Virginia Cavaliers football

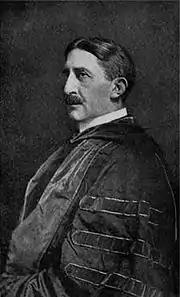
Former University of Virginia President Edwin Alderman

UVA football began in the fall of 1886, when two graduate students at the University, former Yale student Charles Willcox who was attending medical school at UVA, and former Princeton student, Richard Reid Rogers who matriculated to the law school, introduced the sport. After seeing the success of Princeton and Yale during their undergraduate careers, these two men brought a knowledge of the sport to the South, an area of the country that had no college football teams. Students at UVA began playing pickup games of the kicking-style of football as early as 1870. In 1874, University students were introduced to the sport of rugby when they played to a scoreless tie against a team of Englishmen from Albemarle County. Eight years later, in November 1883, a football club was reorganized, a constitution drawn up, and officers elected. 75 men competed against one another, but not against another collegiate club. The University Magazine describes how "pluck is cultivated by throttling one's competitor and violently throwing him to the ground." Finally, in the fall of 1887, Willcox and Reid, after garnering interest in their fellow students throughout the year, helped Virginia put its first regularly organized team in the field. But in these early days they had had no one to play. Fortunately, Pantops Academy, a boys' school founded just up the road from the UVA Grounds, agreed to a game on November 13, 1887. After playing to a scoreless tie, a rematch was scheduled for March 1888. The historic first touchdown was scored by quarterback Herbert Barry and the University won 26–0. The following season, on December 8, 1888, UVA would play their first intercollegiate game, a 26–0 loss to Johns Hopkins. The loss did not dampen their enthusiasm for the sport. Virginia returned the favor with a 58–0 drubbing of Hopkins the following season when they went 4–2, with a 180–4 margin in its victories and two close losses to an eight-win Lehigh team and Navy. The 1889, 1890, 1892, 1893, 1894, 1895, 1896, and 1897 teams all claim Southern championships. The 116–0 drubbing by Princeton in 1890 signaled football's arrival in the south. The South's Oldest Rivalry started in 1892, when Virginia split games with North Carolina. The 1897 team had a scoreless tie with Vanderbilt in a game billed as the championship of the South. Serving as early as 1892, the school's first athletic director was William Lambeth, a medical professor at the university, and one of the participants in the major rules committees that were enacted to make football a safer sport. The trend was not welcome in all corners, however, according to University historian Philip Alexander Bruce, who wrote disparagingly of the arrival of "professional athletes in disguise" from all over the country. School President Edwin Alderman, though a tireless proponent of college football, was significantly alarmed to appoint an investigating committee in 1904, and a strict athletic code was written in 1906.